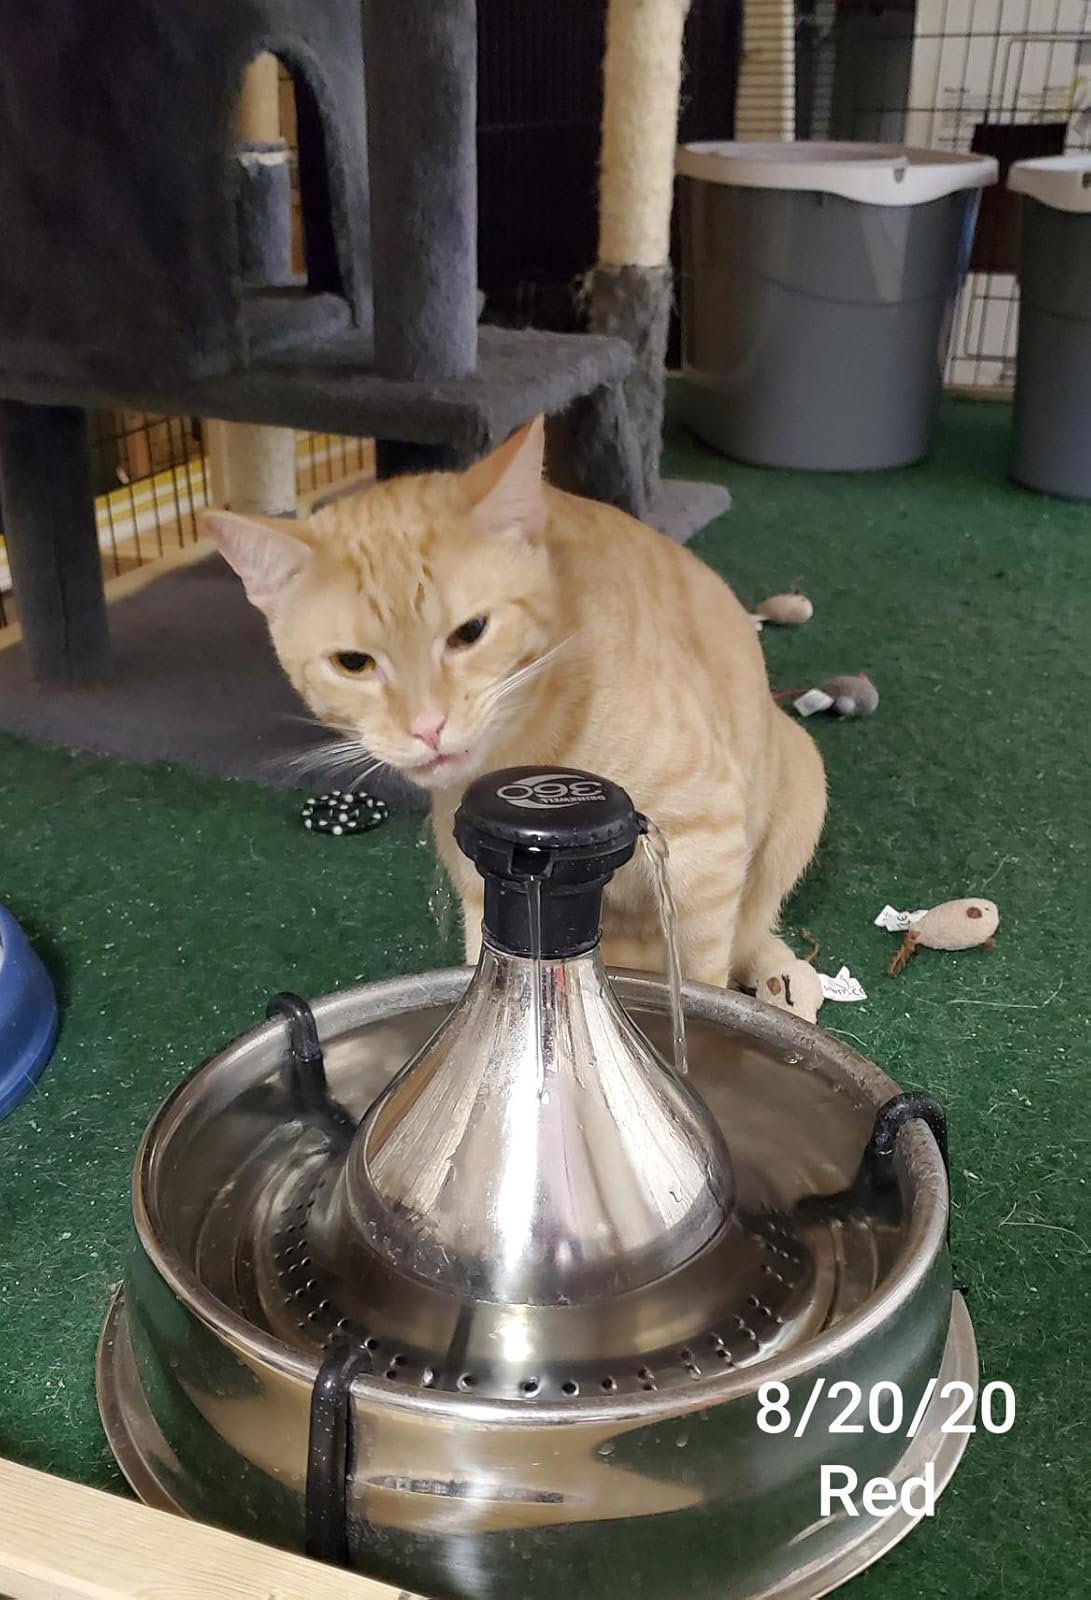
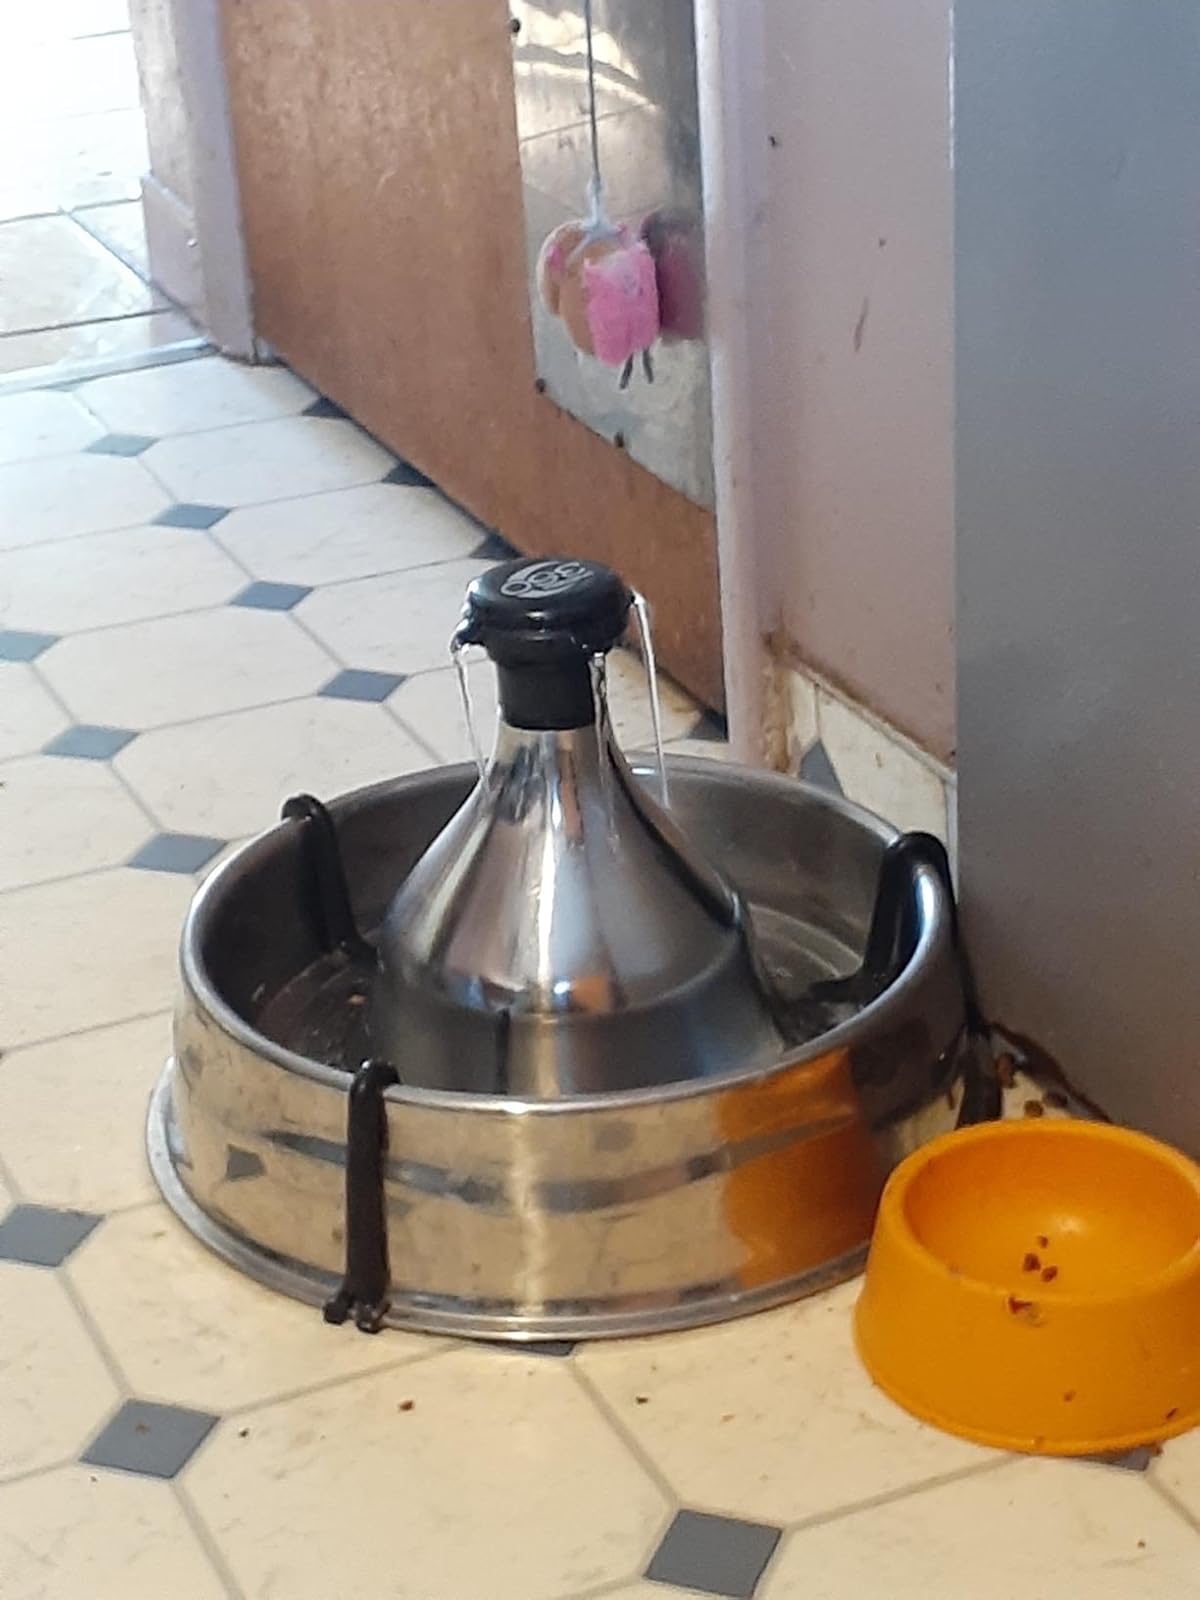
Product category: items_bowl
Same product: yes